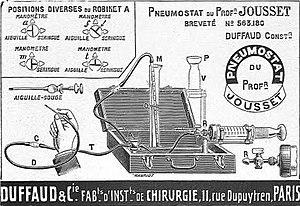
Publicité pour le pneumostat du professeur Jousset.
André Gabriel Jousset connu comme André Jousset est un médecin et scientifique français, chercheur en médecine et spécialiste de la tuberculose.